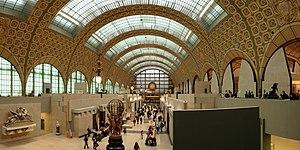
Le musée d’Orsay est un musée national inauguré en 1986, situé dans le 7ᵉ arrondissement de Paris le long de la rive gauche de la Seine. Il est installé dans l’ancienne gare d'Orsay, construite par Victor Laloux de 1898 à 1900 et réaménagée en musée sur décision du Président de la République Valéry Giscard d'Estaing. Ses collections présentent l’art occidental de 1848 à 1914, dans toute sa diversité : peinture, sculpture, arts décoratifs, art graphique, photographie, architecture, etc. Il est l’un des plus grands musées d’Europe pour cette période.